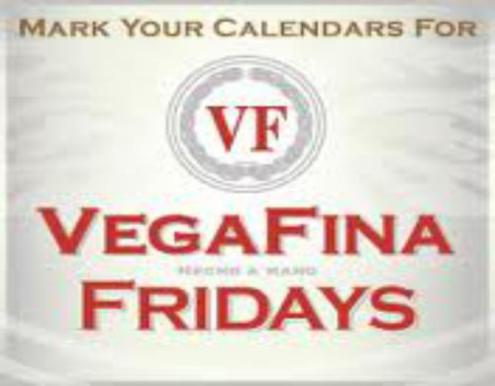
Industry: Necessities